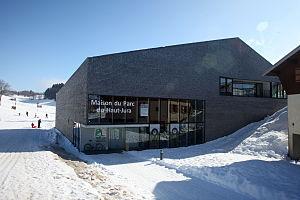
Entrée de la Maison du Parc du Haut-Jura à Lajoux
Le Parc naturel régional du Haut-Jura est un parc naturel régional français, créé le 10 février 1986 dans le sud-ouest du massif du Jura en France, à cheval sur les régions de Bourgogne-Franche-Comté et d'Auvergne-Rhône-Alpes, en bordure de la frontière avec la Suisse. D'une superficie de près de 178 000 hectares, il regroupe 106 communes adhérentes et 7 villes-portes soit une population d'environ 101 000 habitants.